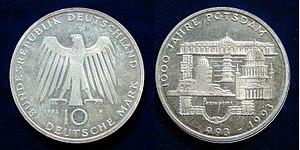
Traitement/Retouche de German_10_Mark_1993_Potsdam_Silver_Coin.jpg
Potsdam est une ville d'Allemagne, capitale du Land de Brandebourg située près de Berlin, au bord de la rivière Havel. Elle compte aujourd'hui environ 180000 habitants, et est donc la ville la plus peuplée du Brandebourg.
Erich Ott est un artiste allemand, né le 3 décembre 1944 à Oberammergau, Bavière.